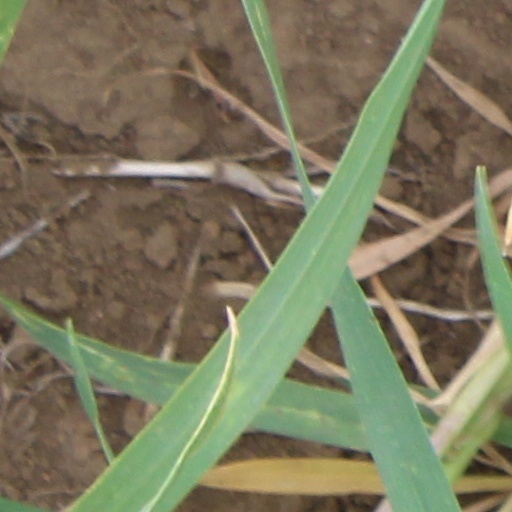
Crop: wheat